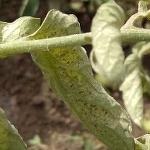
Crop: Tomato
Condition: mite-d